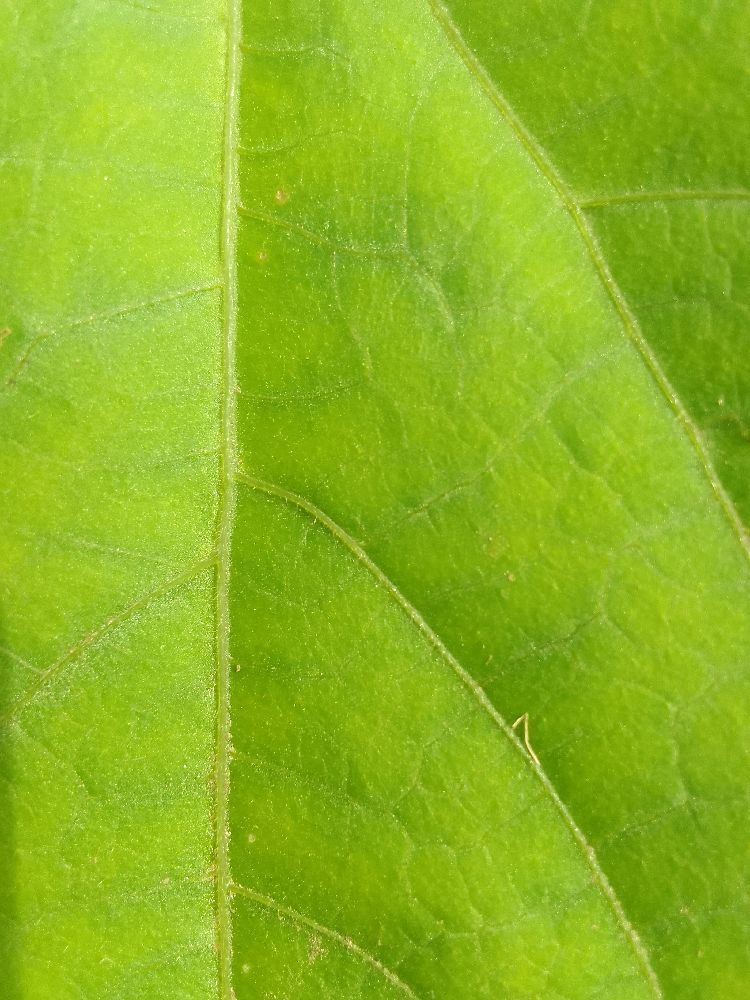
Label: healthy